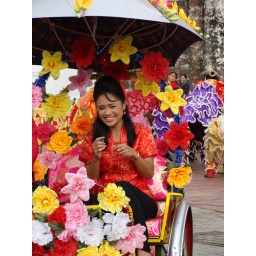
a girl in the flower bike, melecca